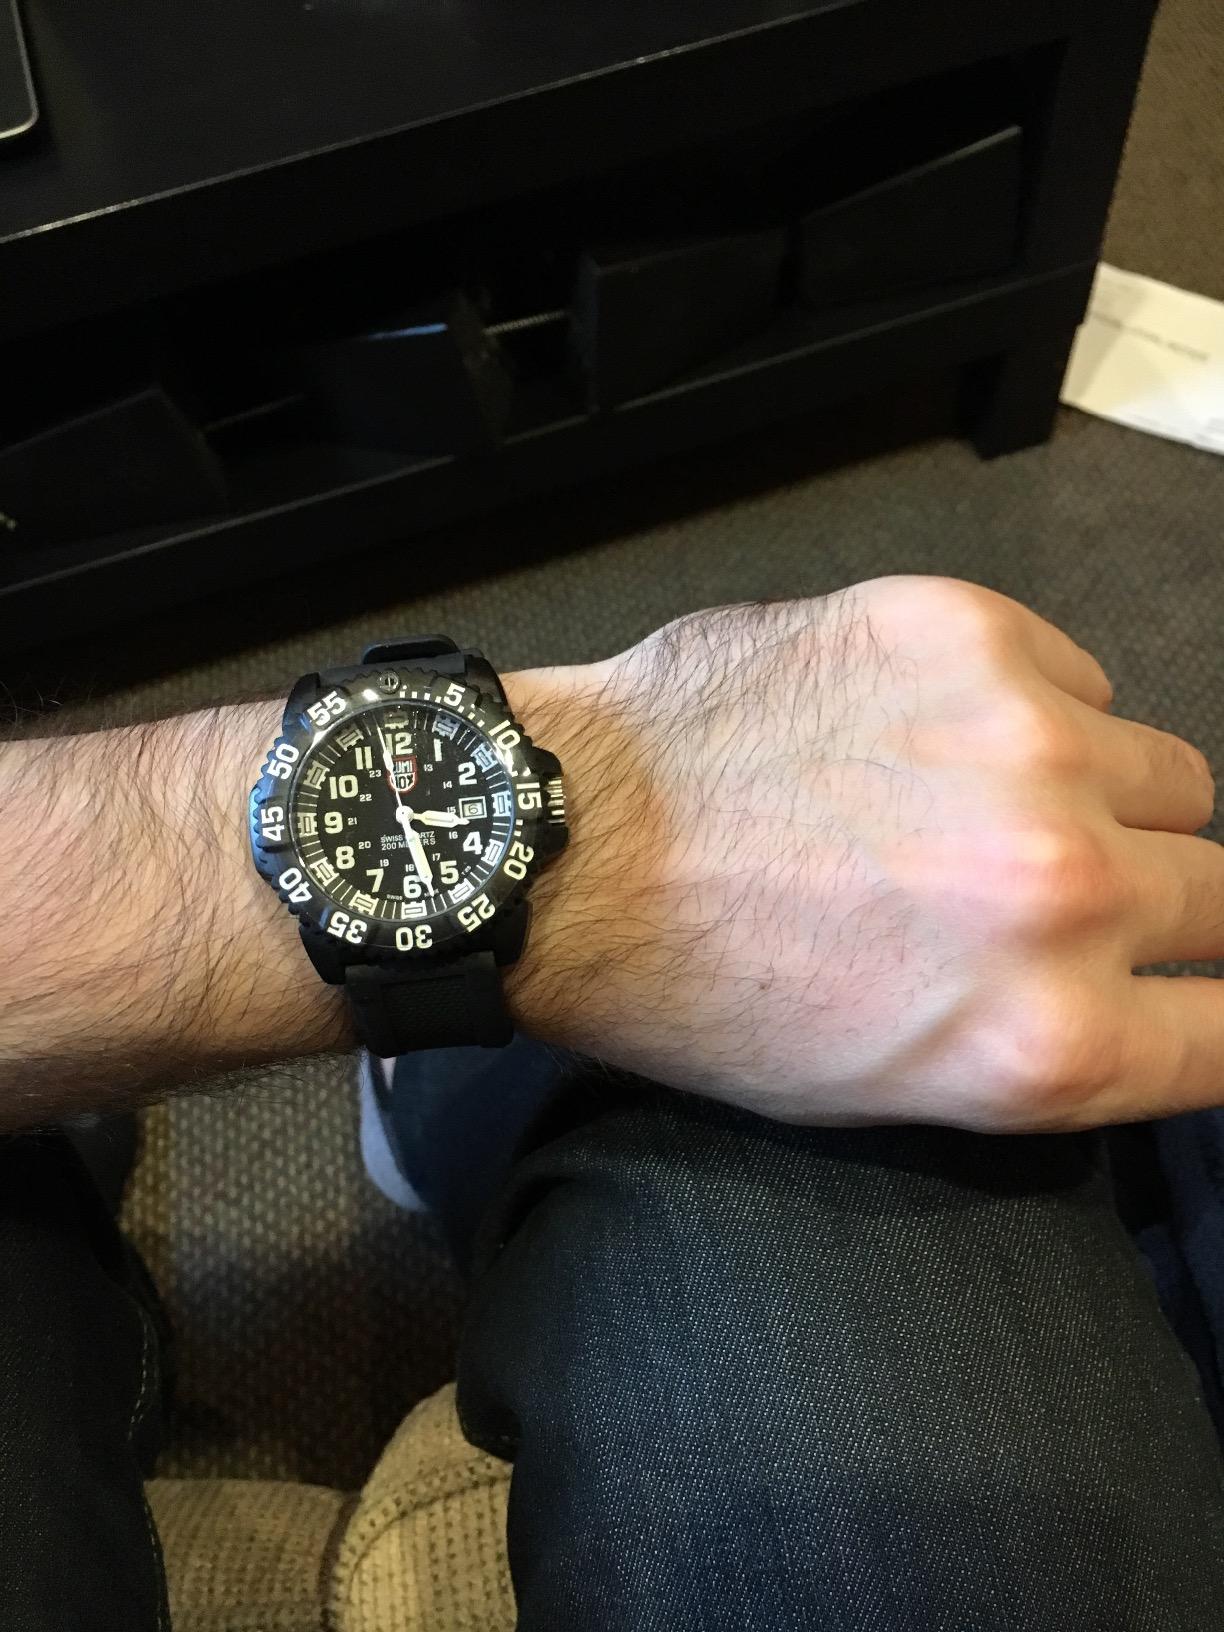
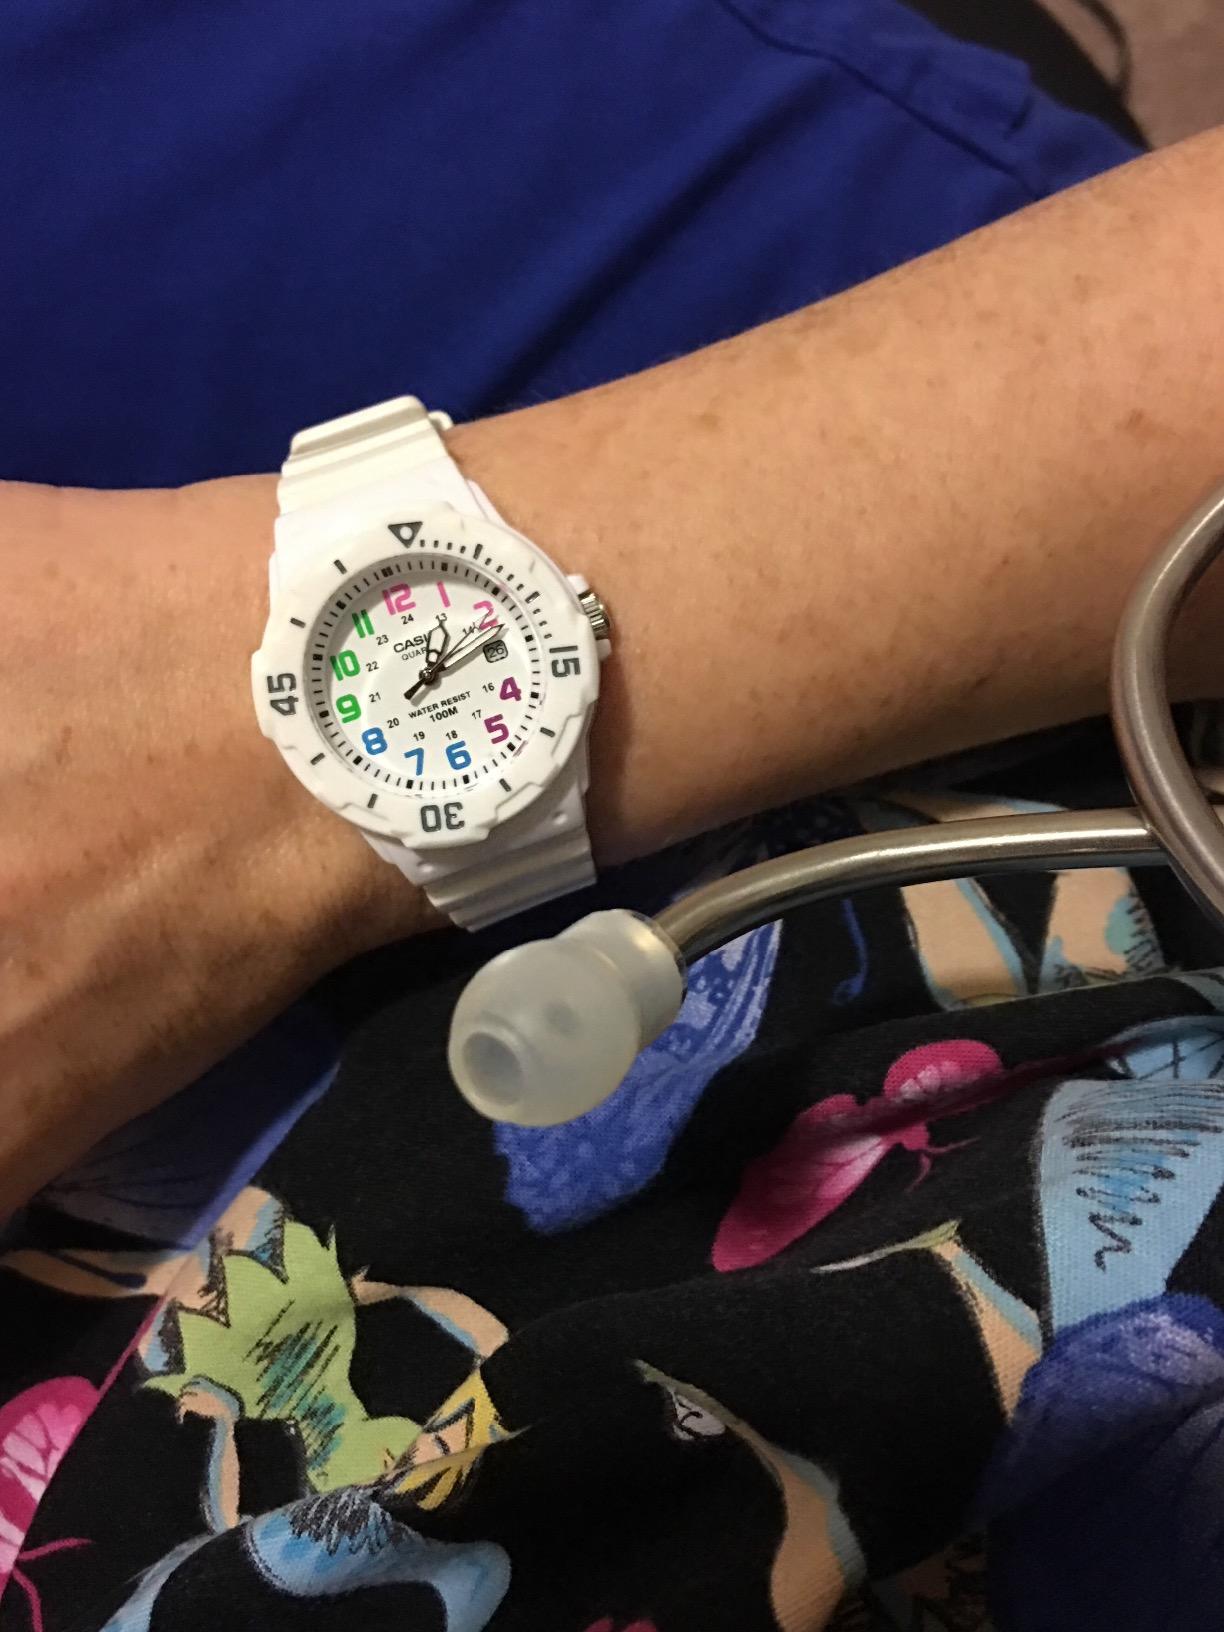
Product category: accessories_watch
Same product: no